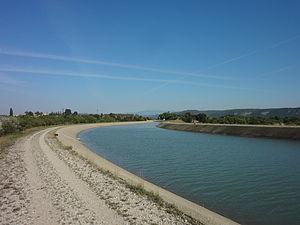
Volx est une commune française, située dans le département des Alpes-de-Haute-Provence en région Provence-Alpes-Côte d'Azur.